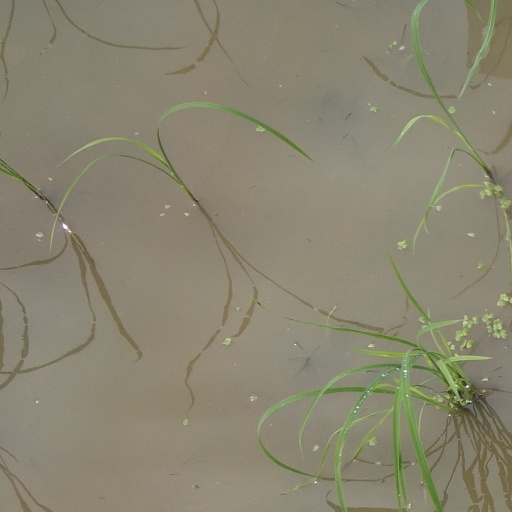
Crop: rice